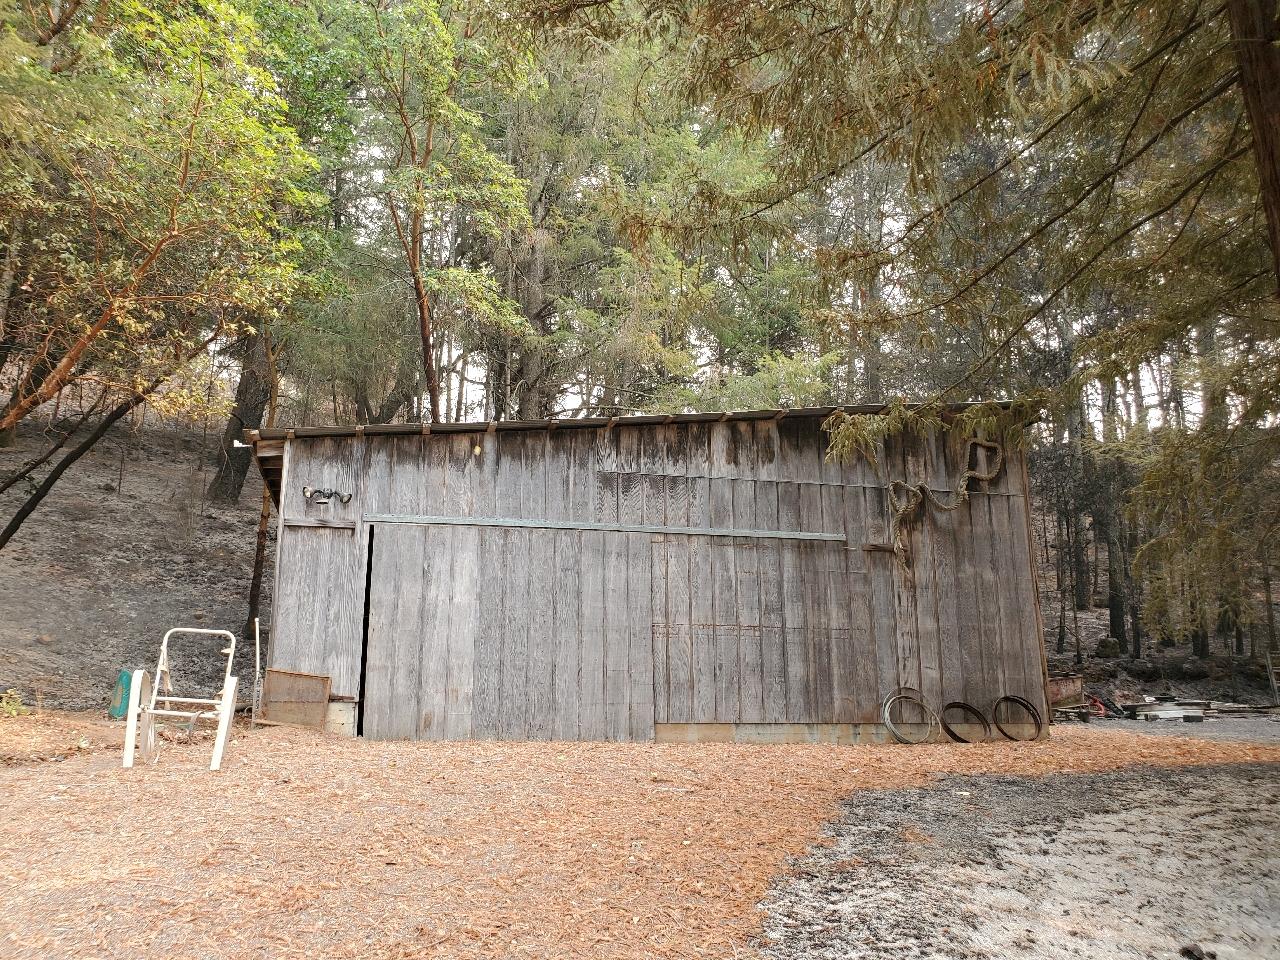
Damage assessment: no_damage